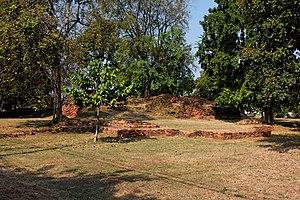
Wat Phra Men est un temple Dvaravati à Nakhon Pathom, Thaïlande